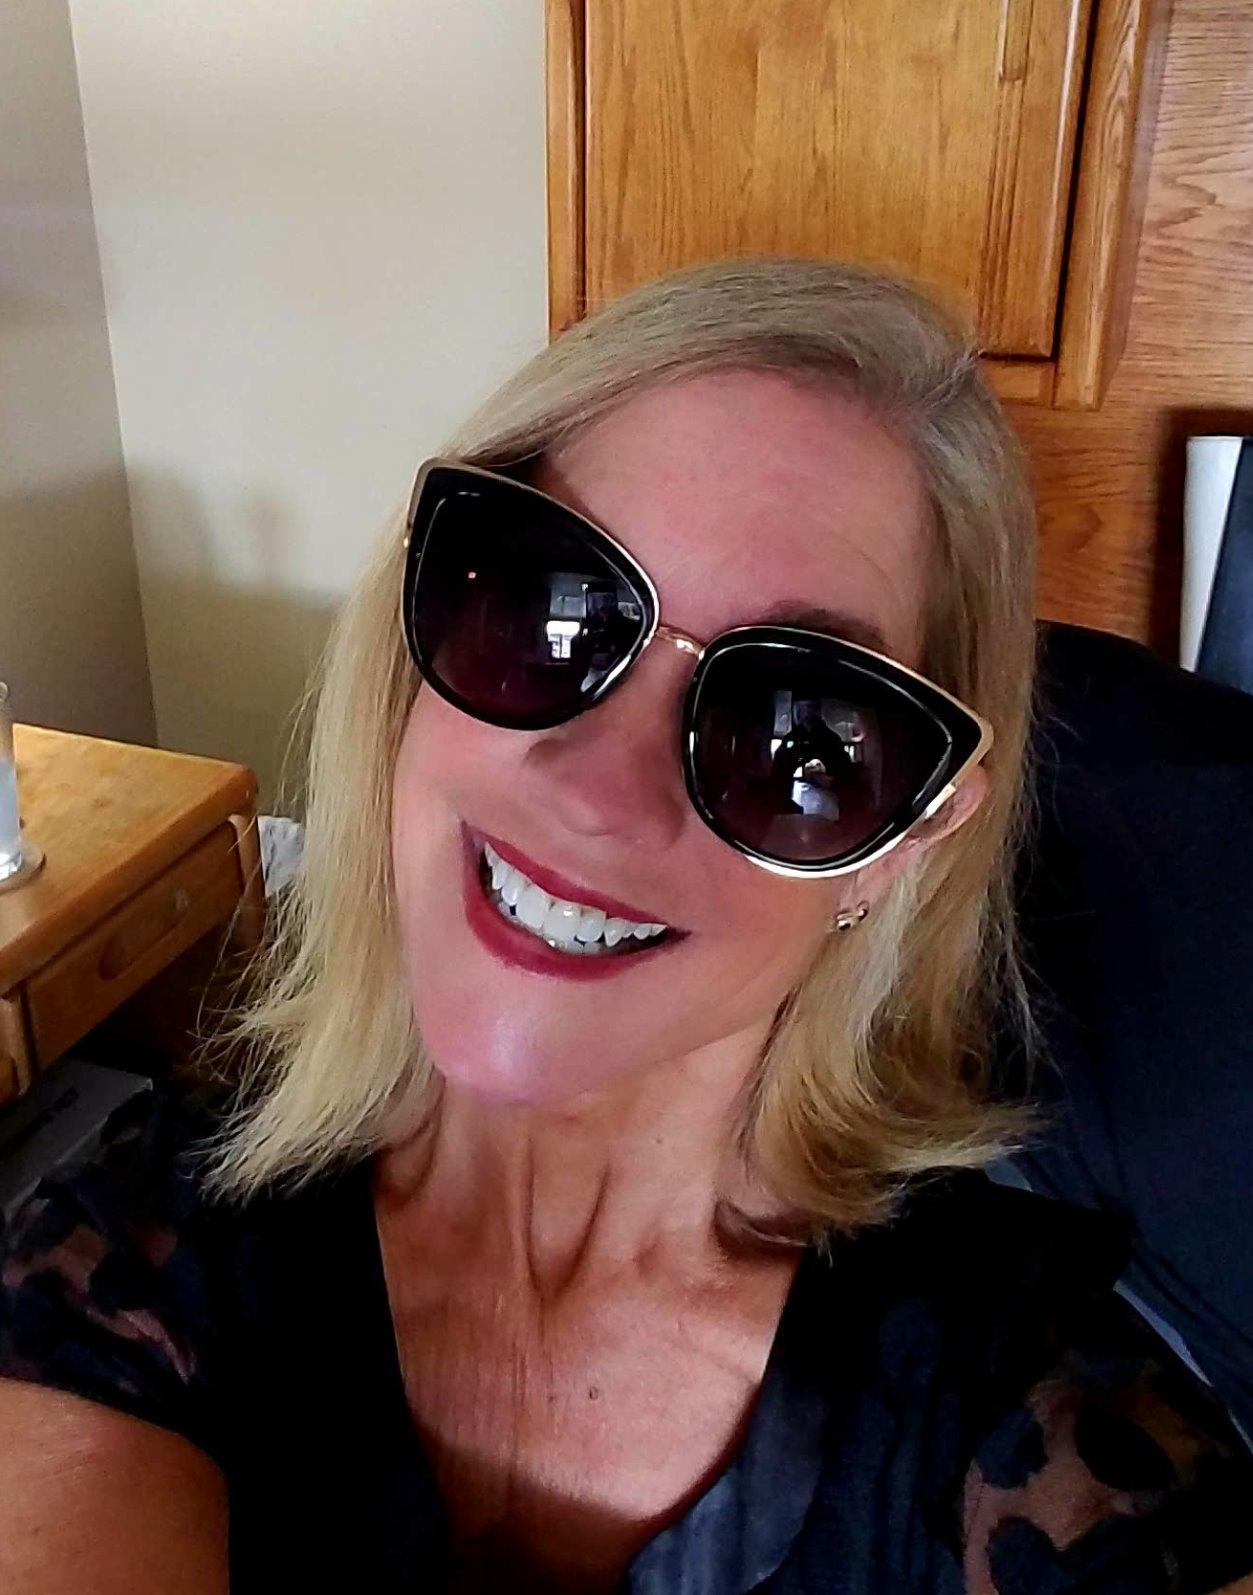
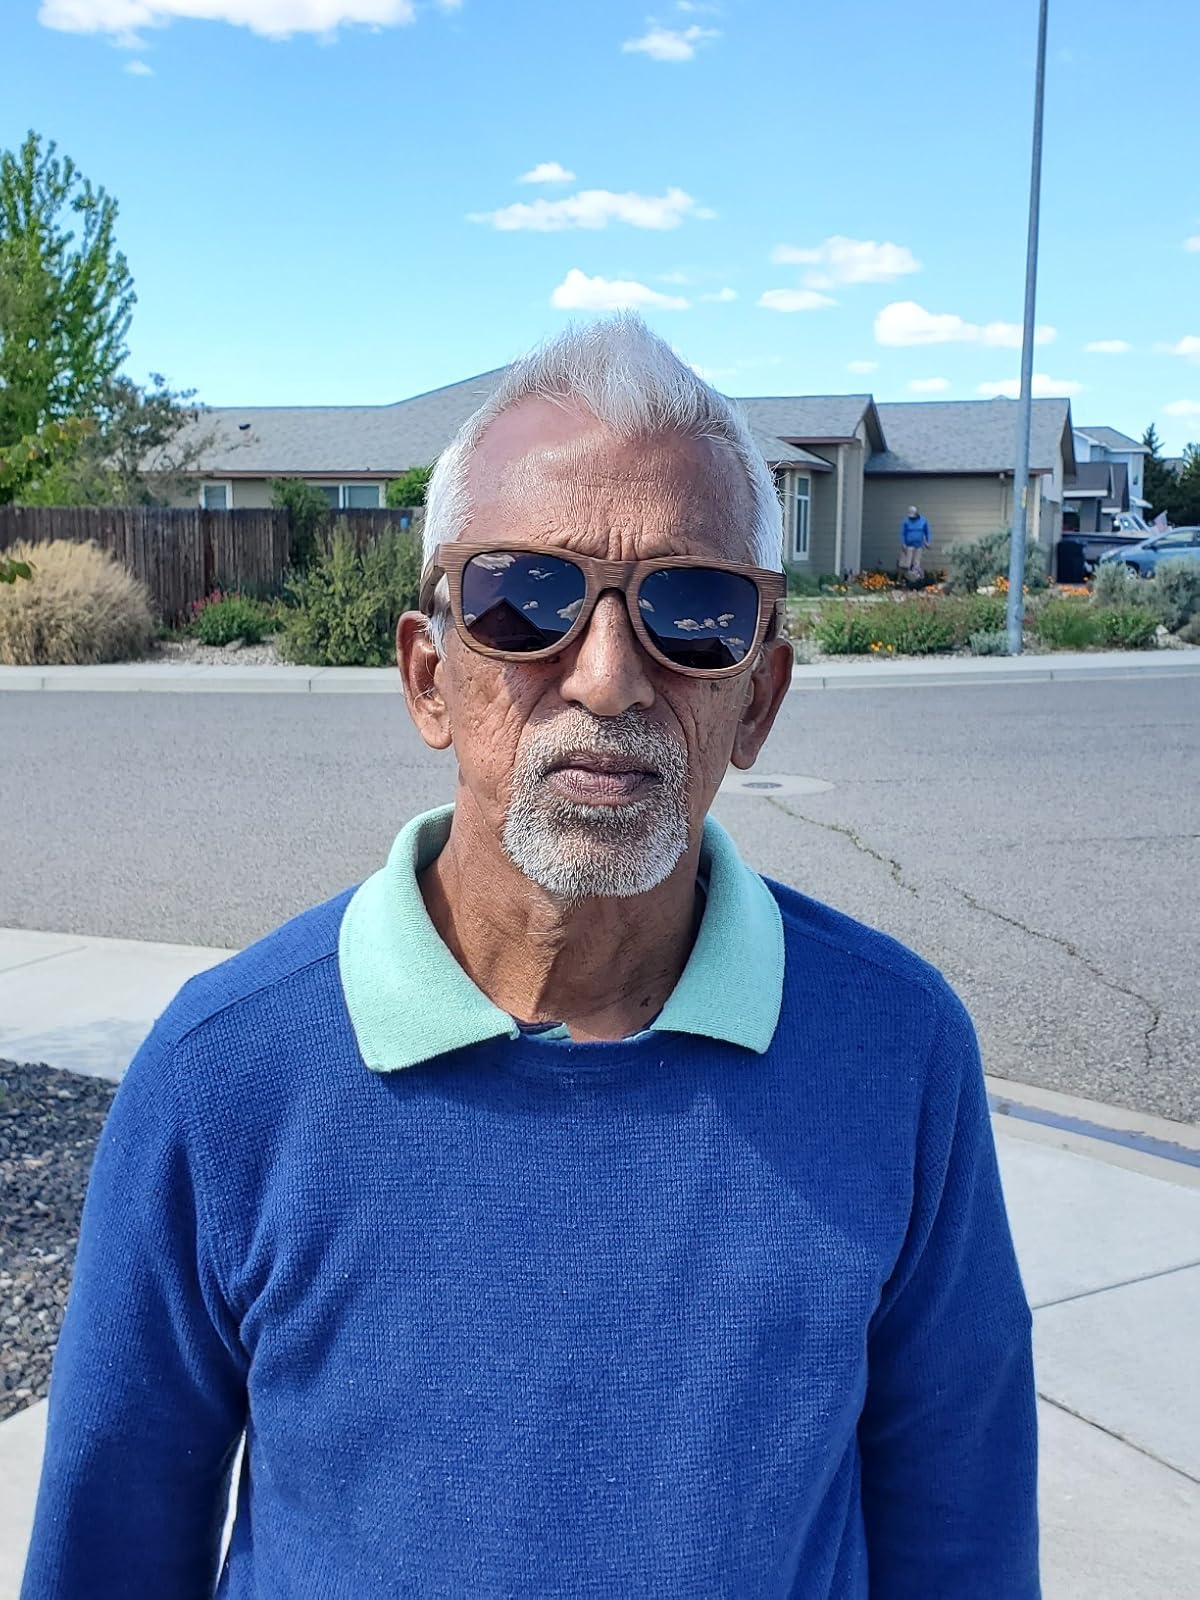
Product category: accessories_sunglasses
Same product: no